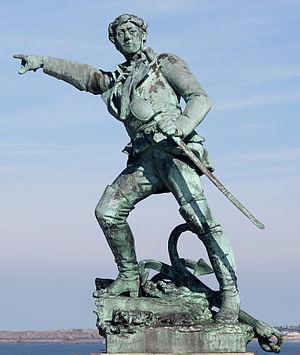
La statue de Surcouf sur le rempart nord de Saint-Malo. Statue de Alfred Caravanniez (Saint-Nazaire, 1851 - Paris, 1917), inaugurée le 6 juillet 1903.
Robert Surcouf est un corsaire et officier sur un navire négrier français.